Coalville

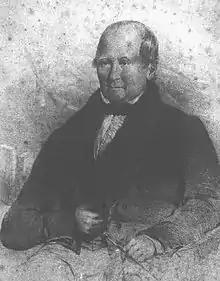
William Stenson

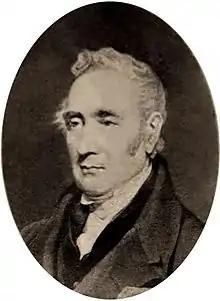
George Stephenson

Coal has been mined in the area since the medieval period, a heritage also traceable in the place name Coleorton, and examples of mine workings from these times can be found on the Hough Mill site at Swannington near the Califat Colliery site. A life-sized horse gin has been built on the Hough Mill site and craters can be seen in the ground, where the medieval villagers dug out their allocation of coal.